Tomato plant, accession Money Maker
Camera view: horizontal (90 deg, fisheye); turntable rotation: 240 degrees
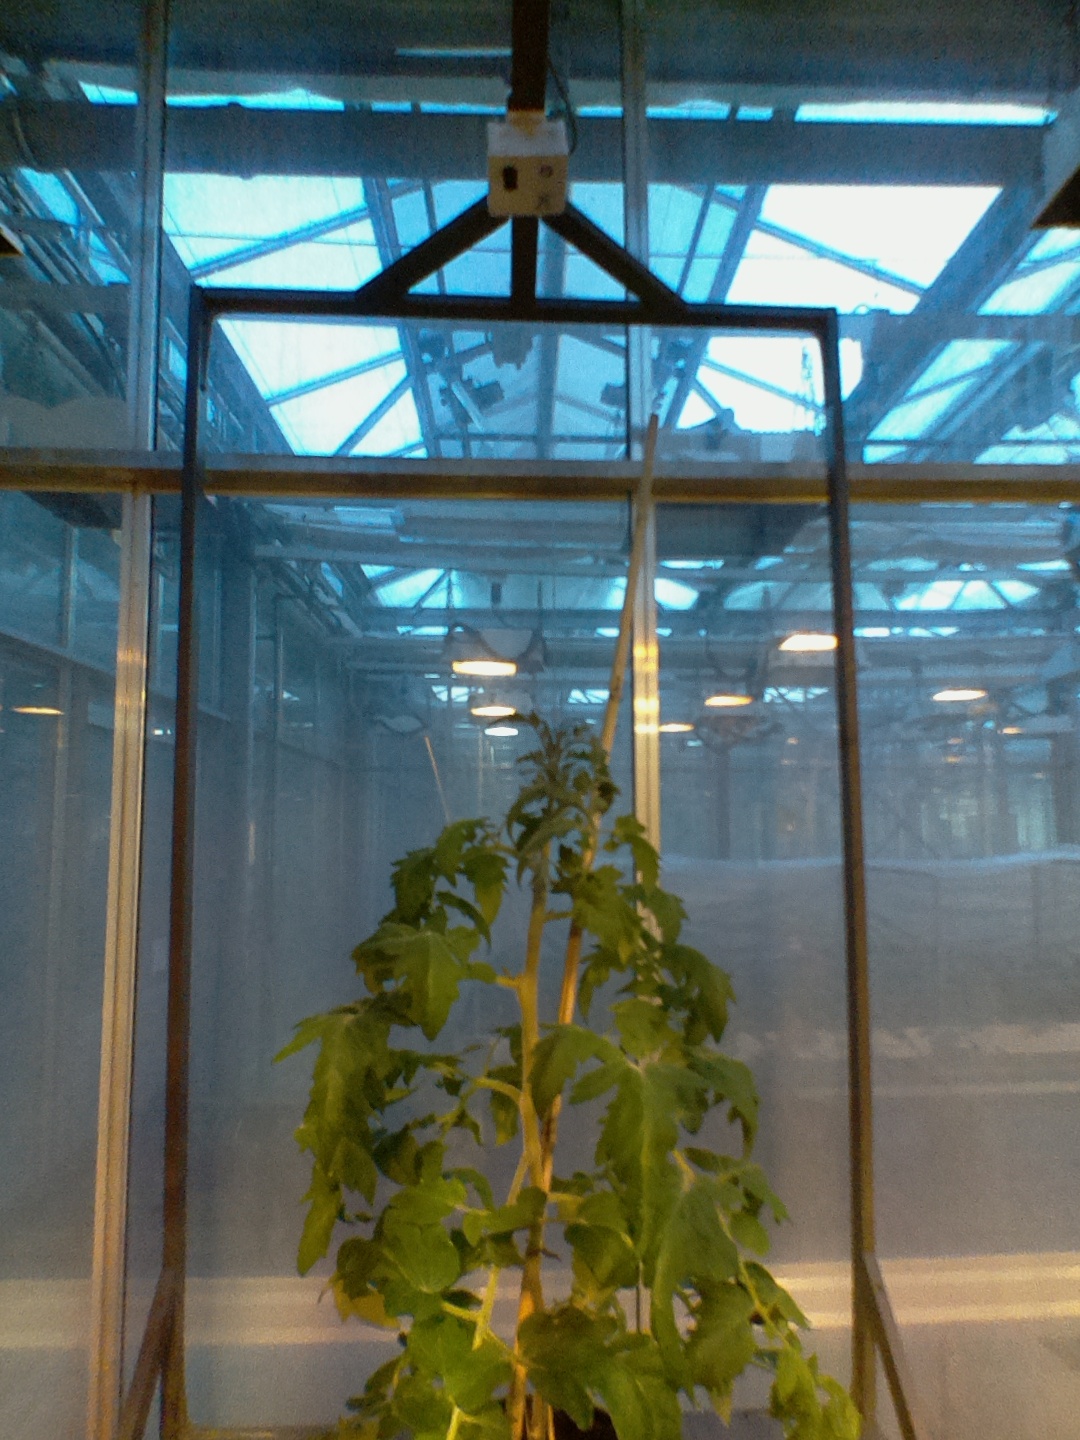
BBCH growth stage 60: First flowers open